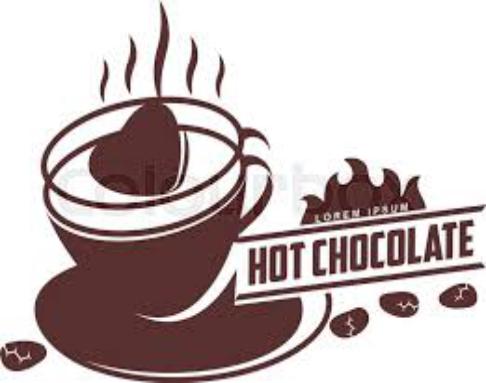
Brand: Hot chocolate
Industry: Food